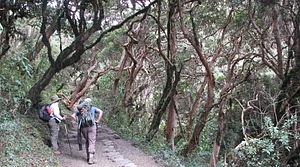
Le chemin de l'Inca au Machu Picchu regroupe plusieurs itinéraires de randonnée qui se recoupent partiellement et par lesquels les touristes peuvent accéder au Machu Picchu, dans la cordillère des Andes au Pérou. Tous ces itinéraires font partie du réseau des chemins incas pour rallier la capitale Cuzco.